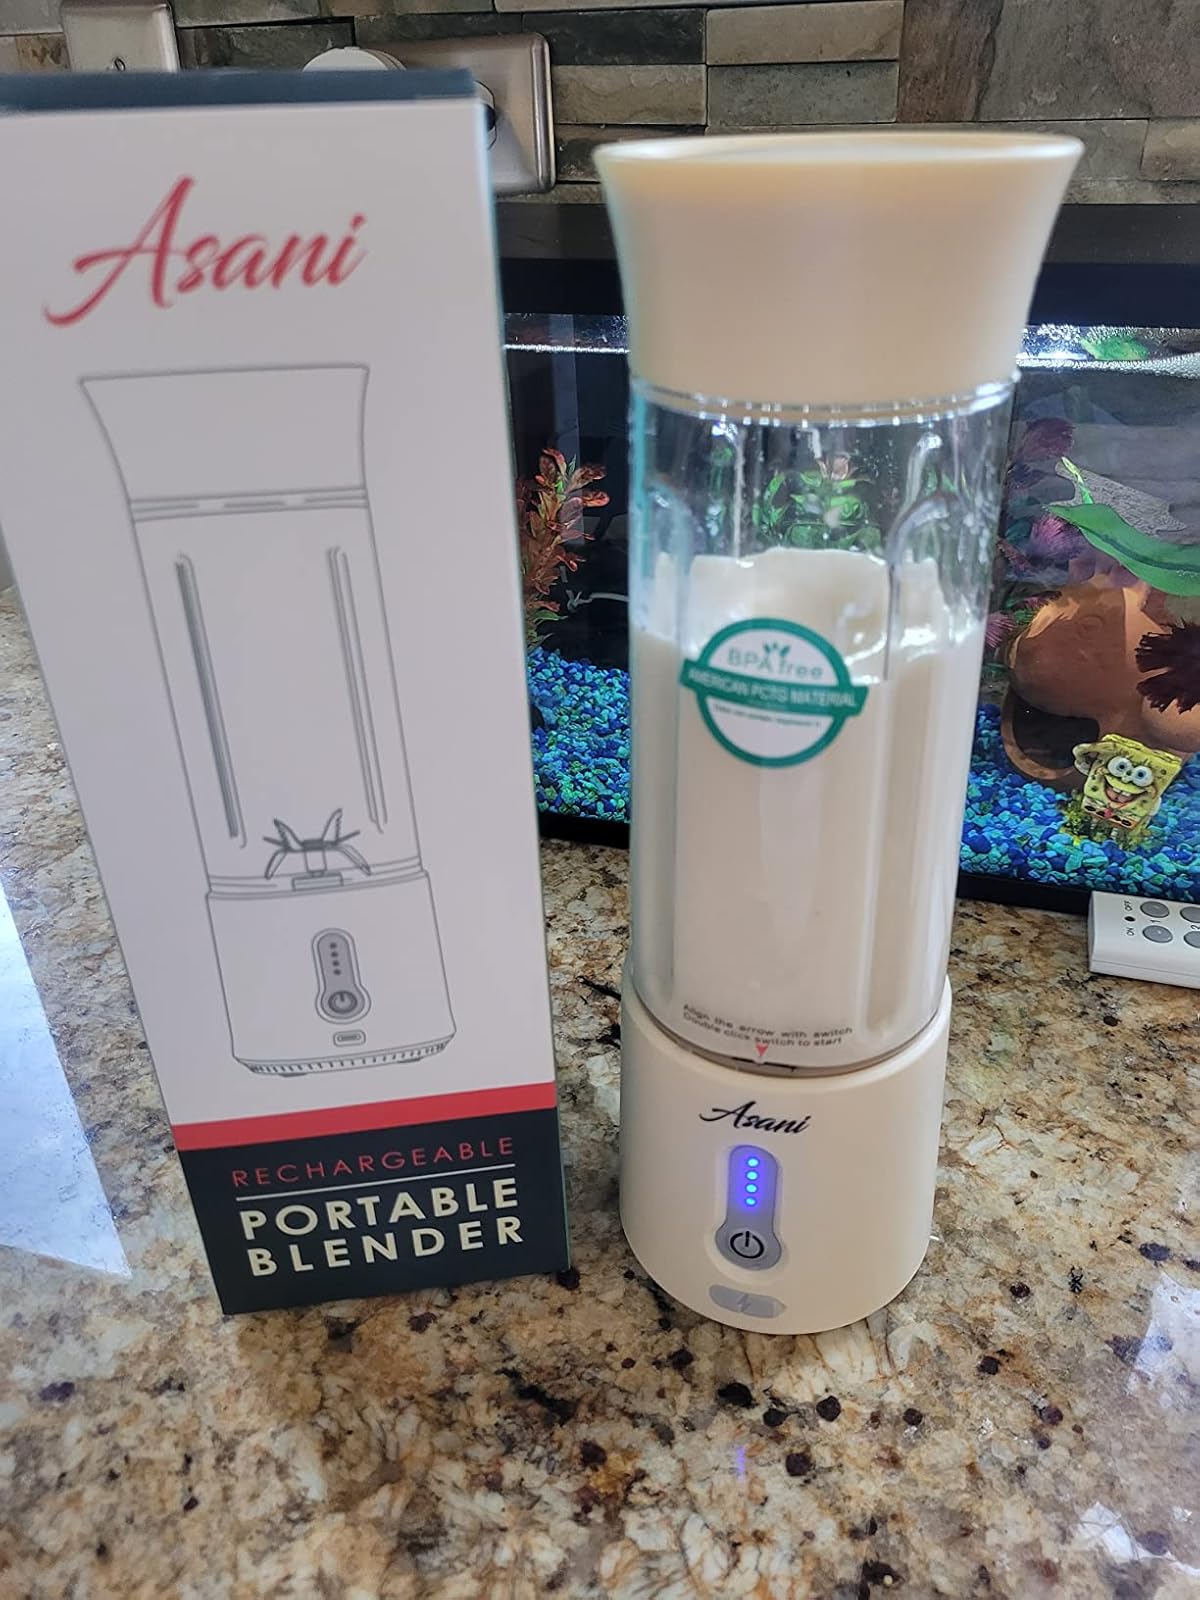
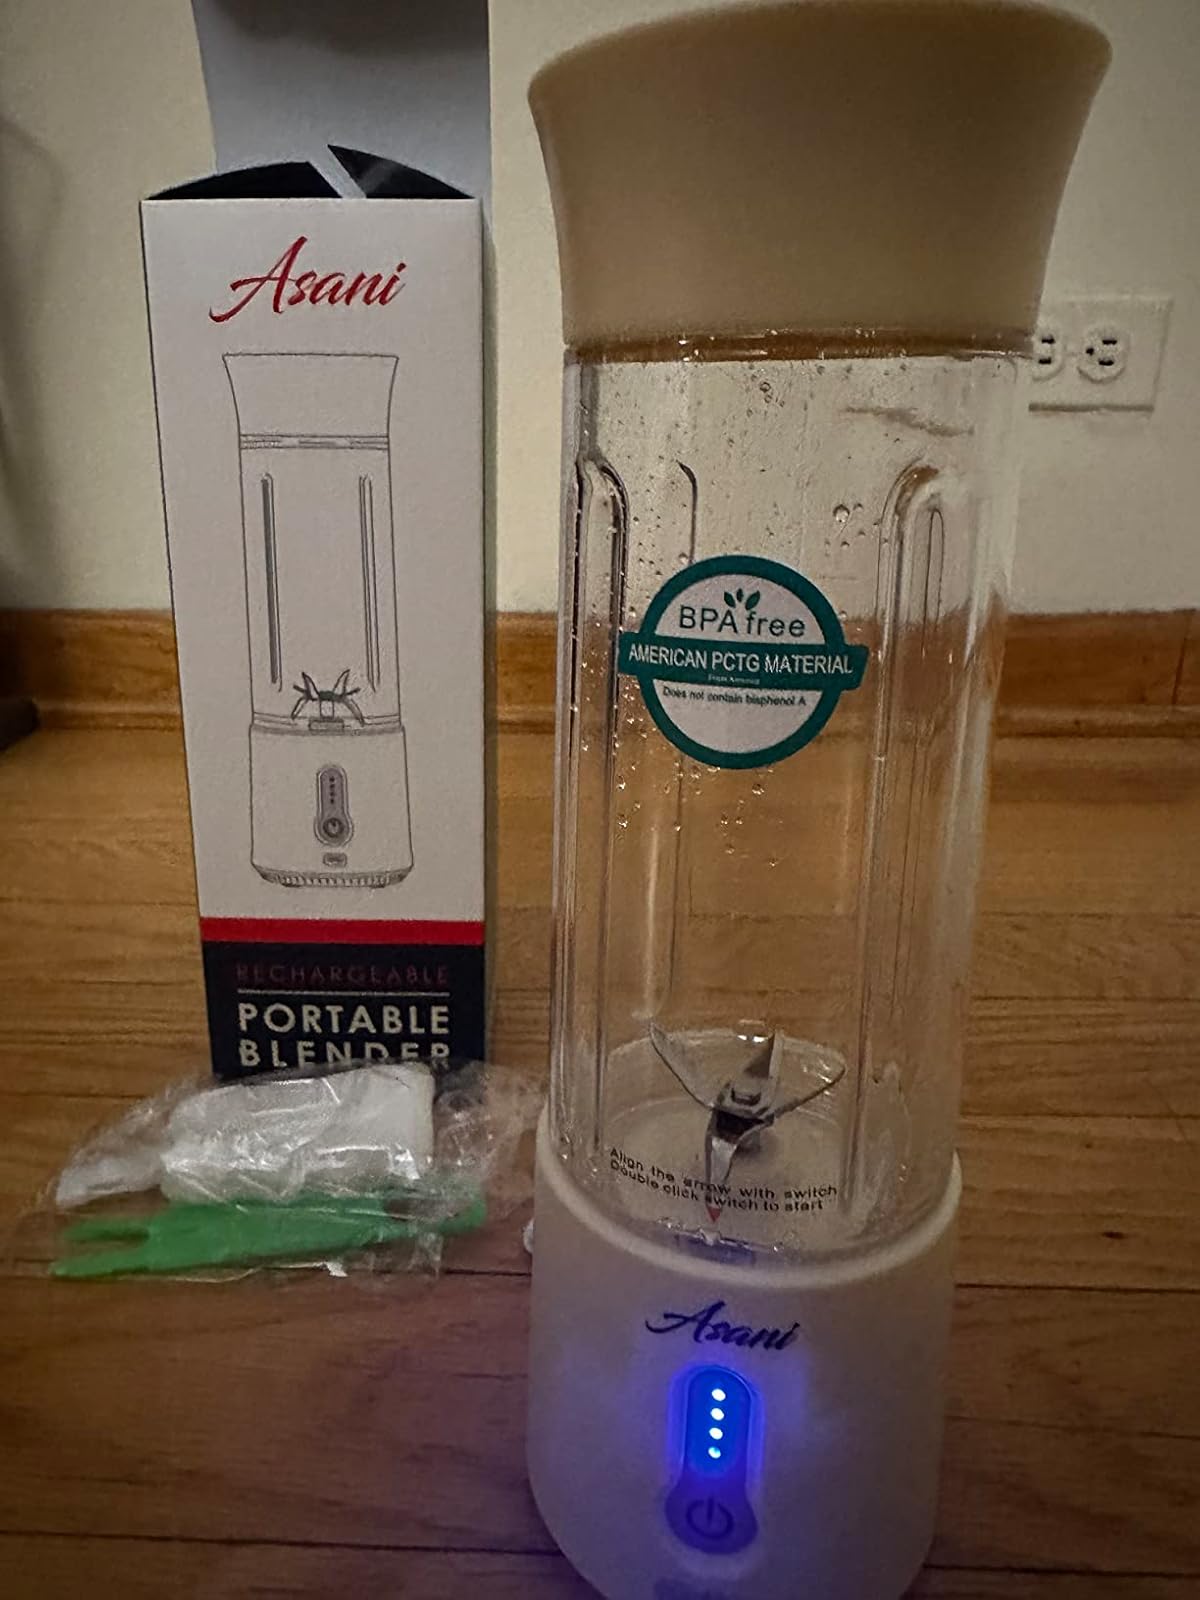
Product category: items_blender
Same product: yes